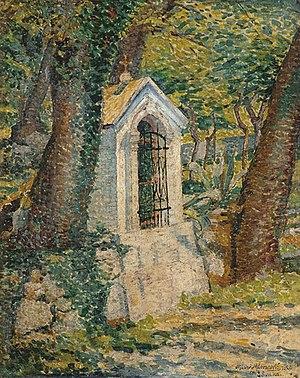
La Collection commémorative Pavle Beljanski constitue un musée consacré à la peinture serbe du XXᵉ siècle situé à Novi Sad, la capitale de la province autonome de Voïvodine, en Serbie. Elle a été créée à la suite d'un don effectué par Pavle Beljanski, avocat, diplomate et grand amateur d'art. Le bâtiment dans lequel la collection est installée est inscrit sur la liste des monuments culturels protégés de la République de Serbie.
La Collection commémorative Pavle Beljanski constitue un musée consacré à la peinture serbe du XXᵉ siècle situé à Novi Sad, la capitale de la province autonome de Voïvodine, en Serbie. Elle a été créée à la suite d'un don effectué par Pavle Beljanski, avocat, diplomate et grand amateur d'art. Le bâtiment dans lequel la collection est installée est inscrit sur la liste des monuments culturels protégés de la République de Serbie.